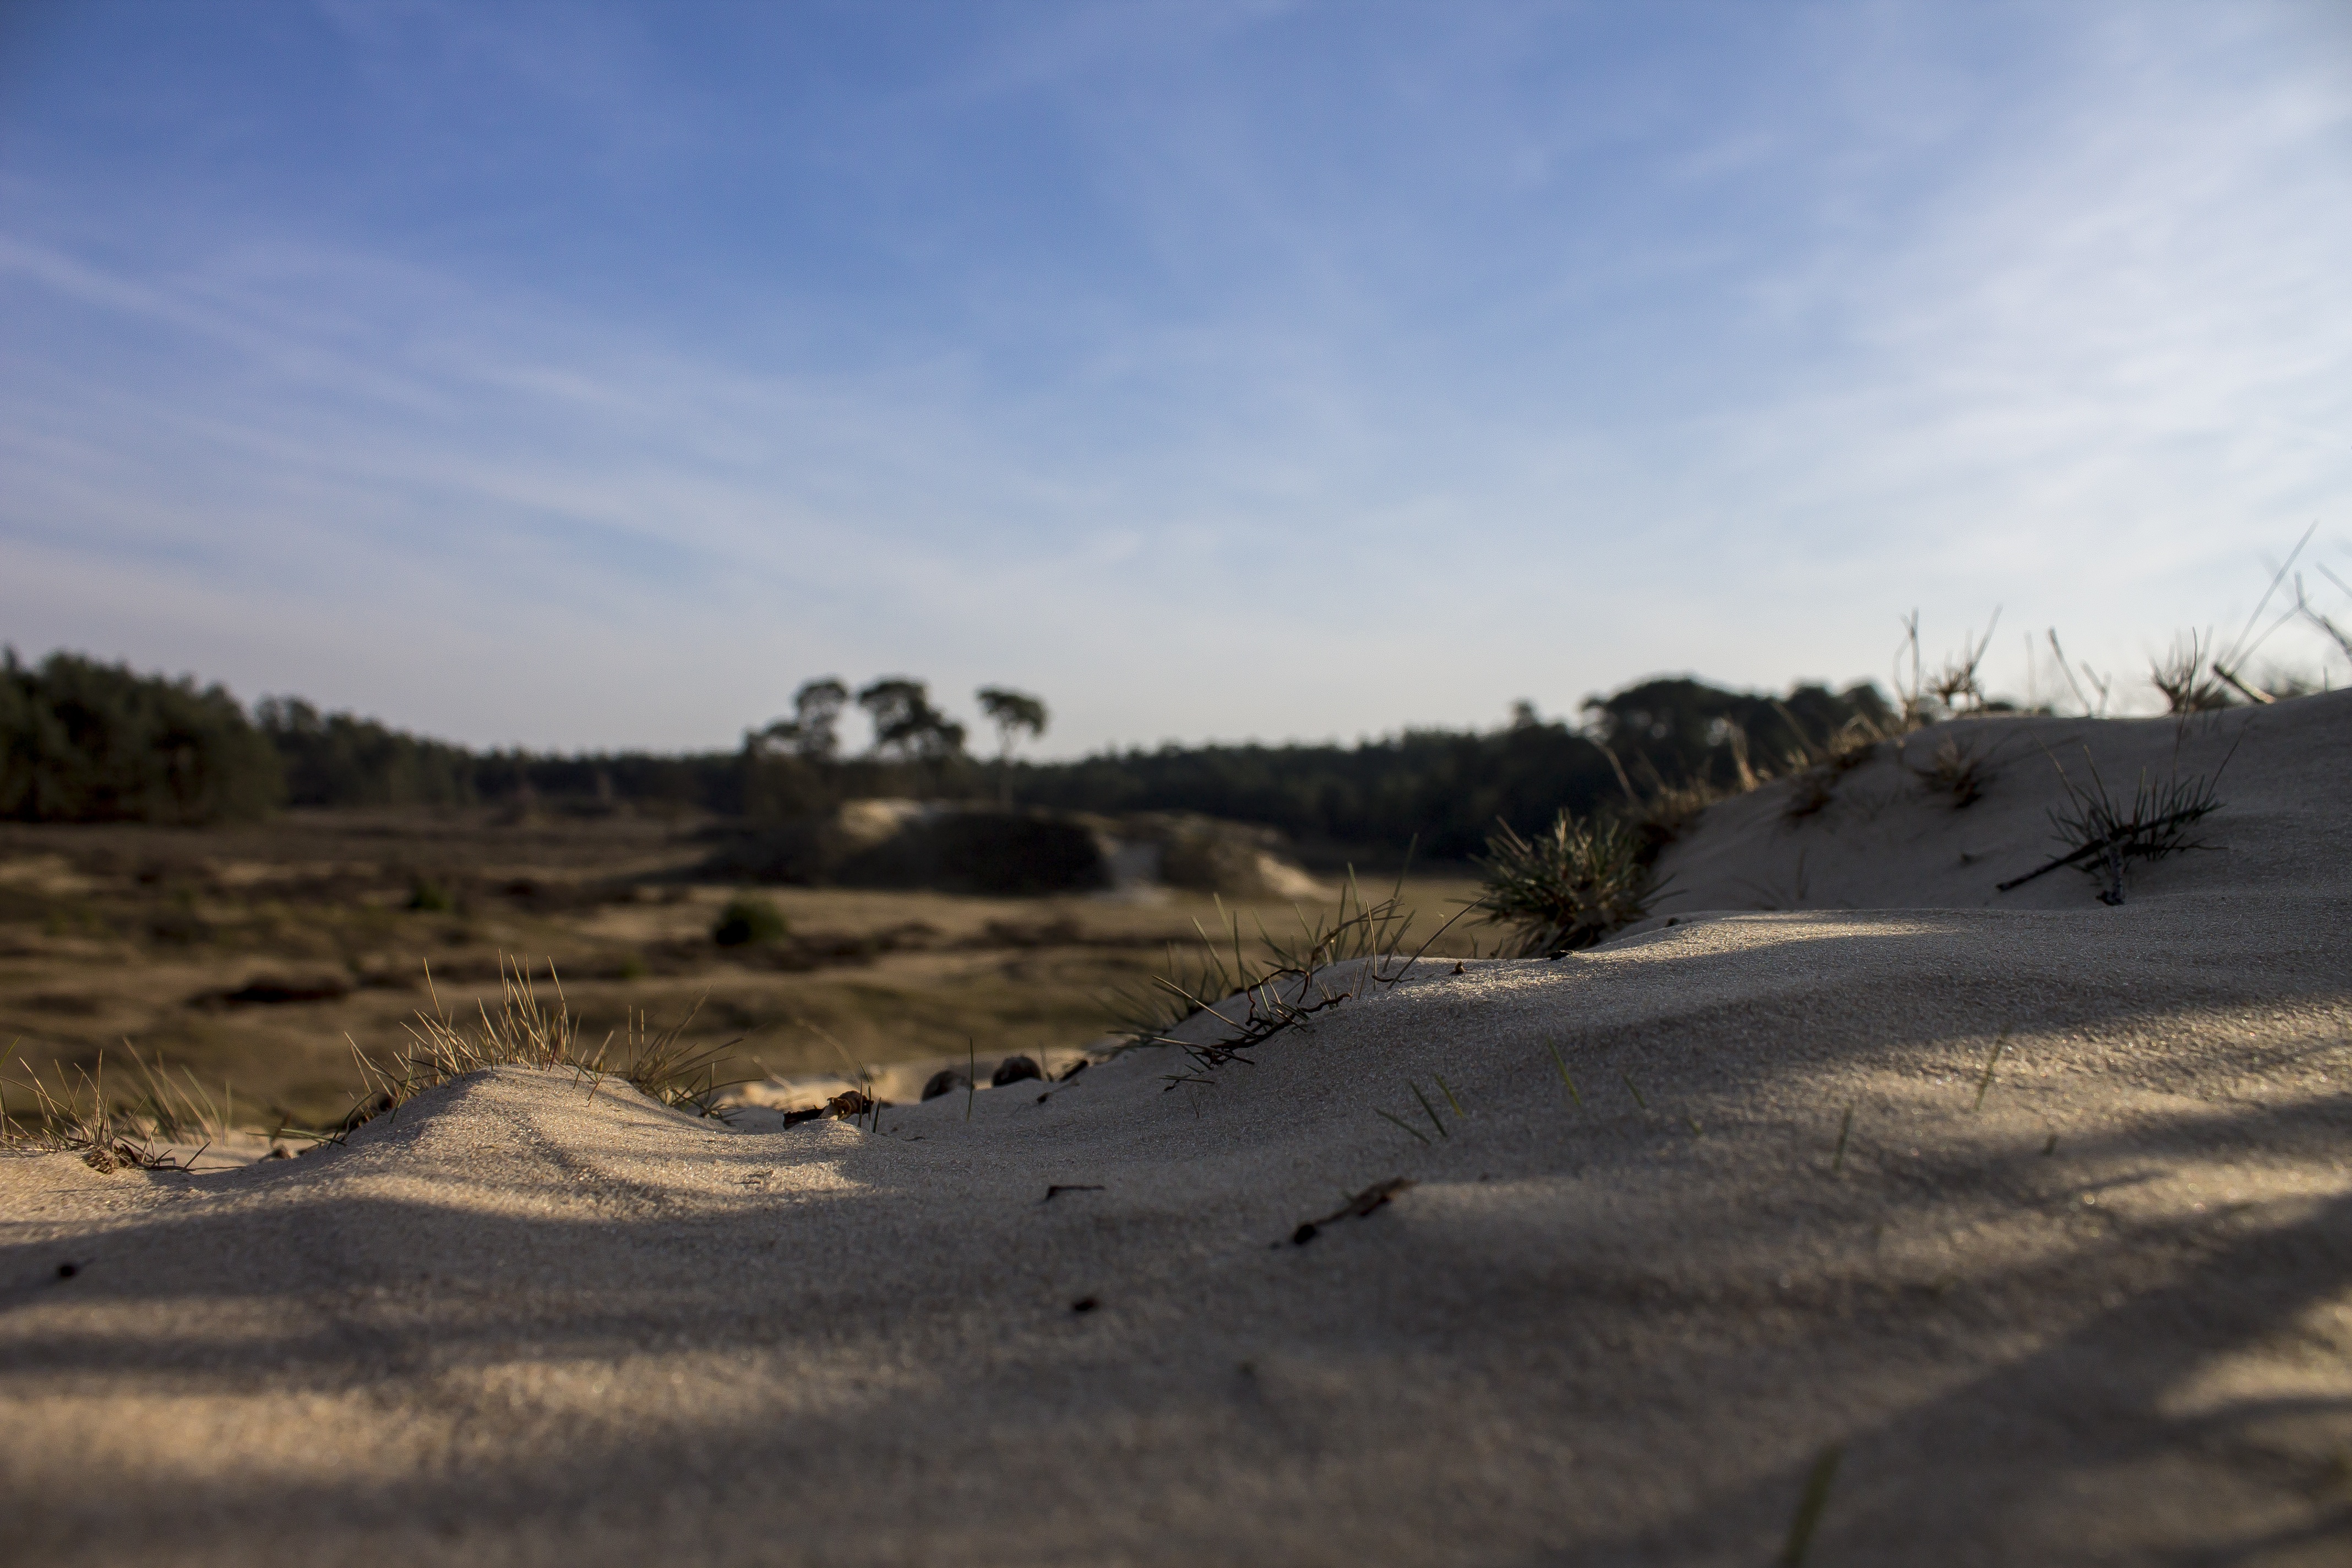
landscape, tree, nature, forest, grass, sand, wilderness, air, desert, dune, view, spring, green, blue, material, plain, plants, blue sky, trees, dunes, netherlands, plateau, habitat, veluwe, ecosystem, heide, wadi, steppe, dutch landscape, landform, erg, natural environment, geographical feature, aeolian landform